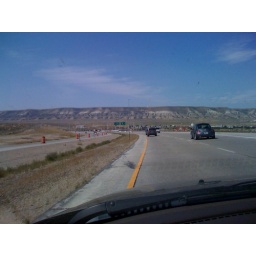
Greeted by some delicious black &amp;amp; white mountains.